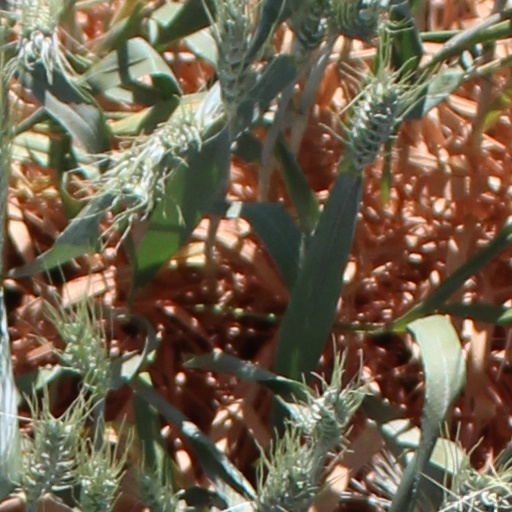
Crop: wheat